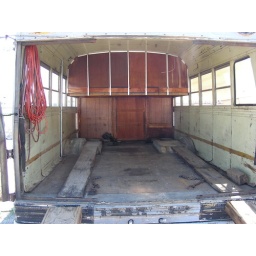
Inside rear of custom bus transporter. Sleeping loft is op there above where the hood of the car goes.